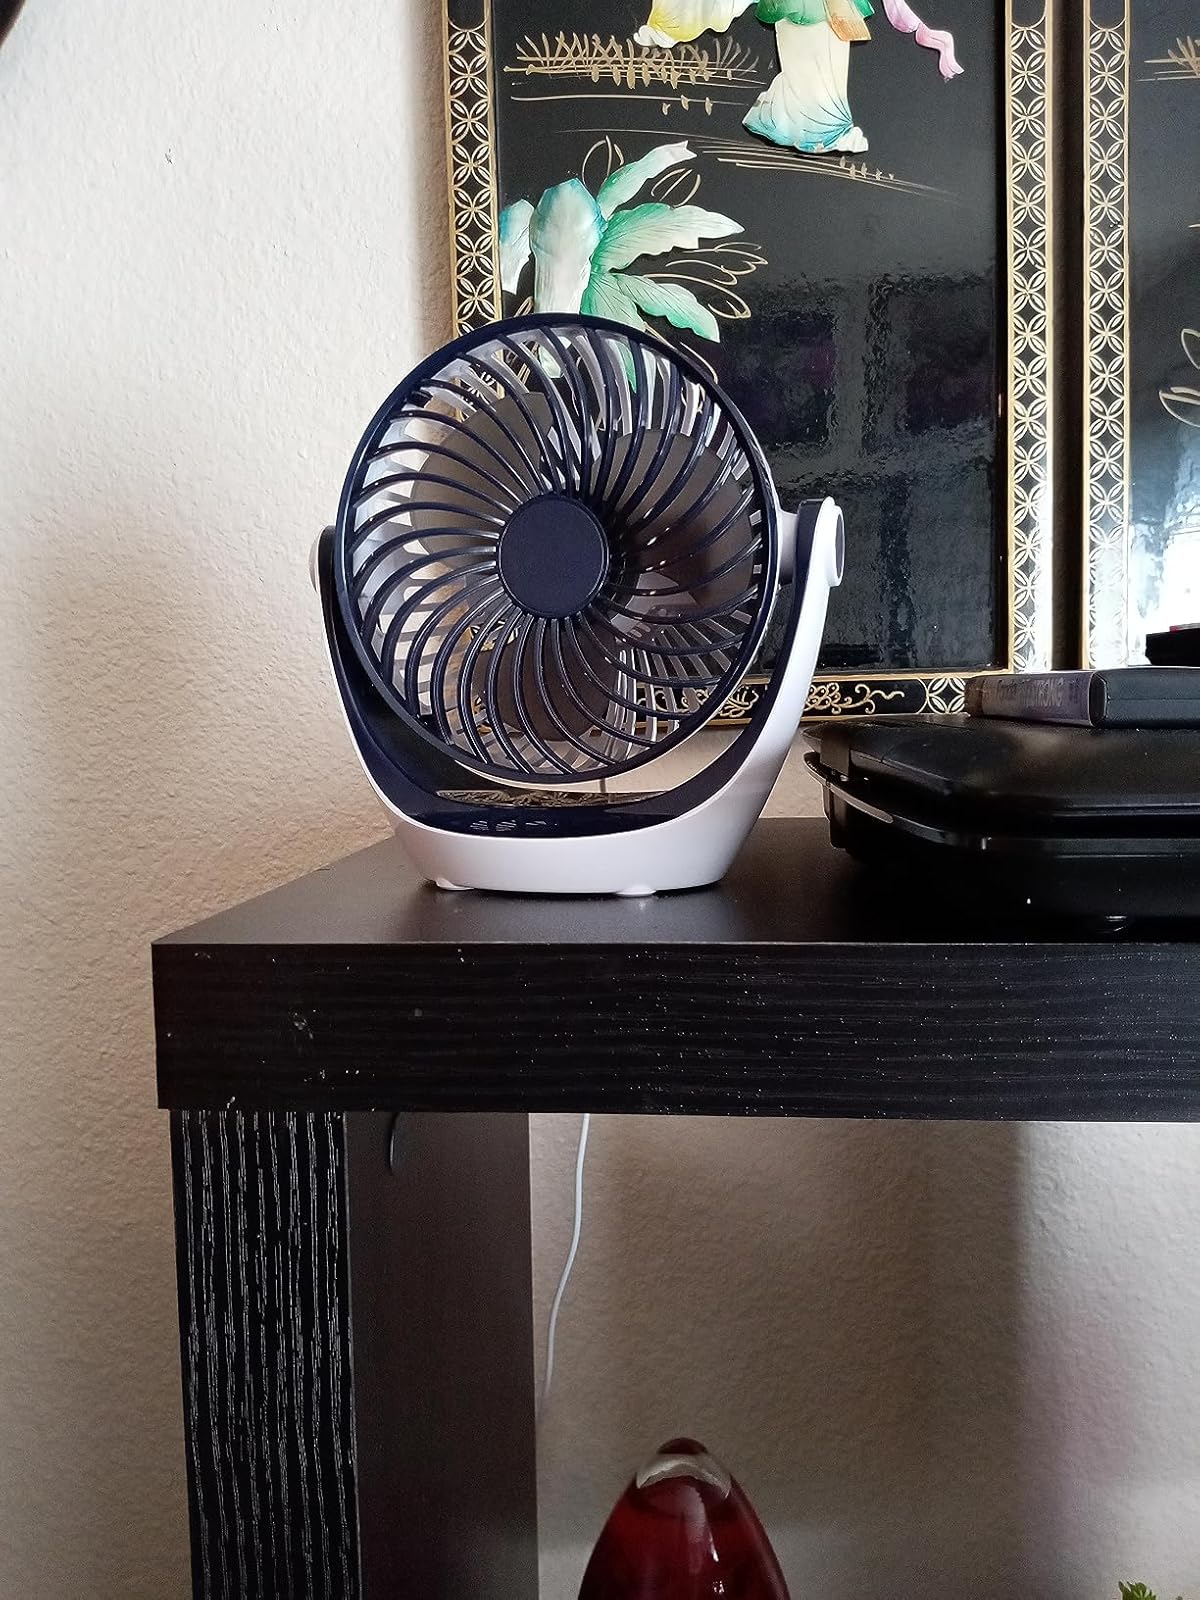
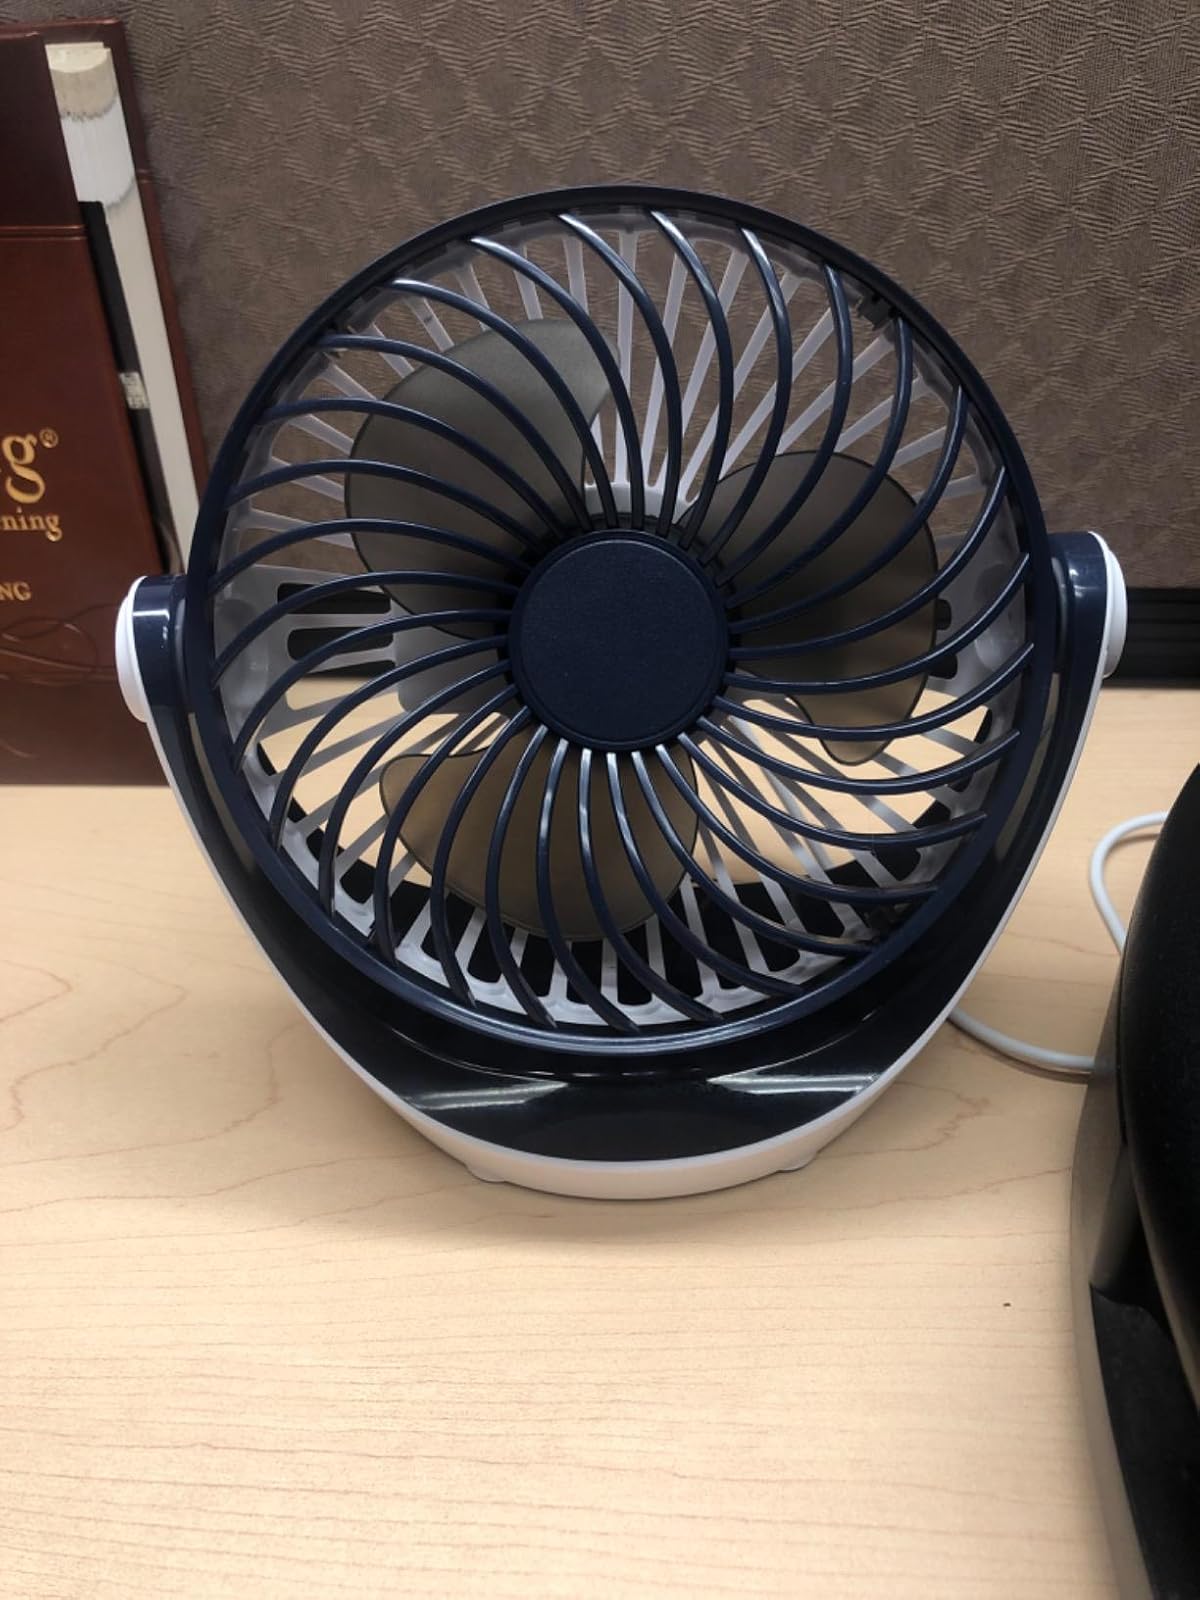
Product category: fan
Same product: yes